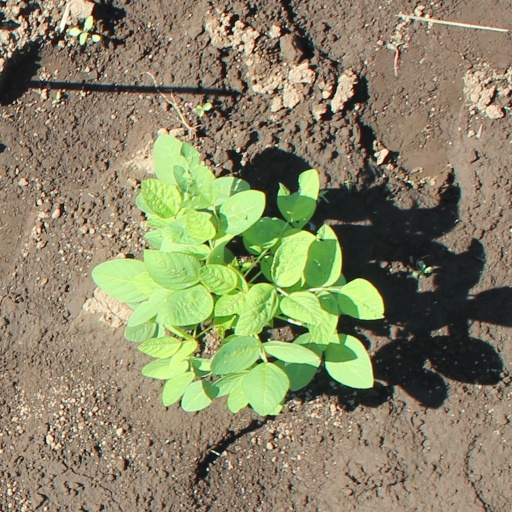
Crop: soybean